Mohammad-Reza Shajarian

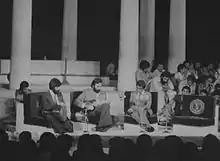
Shajarian at Shiraz Arts Festival

Shajarian is the creator of many instruments. The first exhibition of his instruments was held in May 2011, the second in September 2013 at the House of Artists by the Del Avaz Cultural and Artistic Institute.